T. Anjaiah

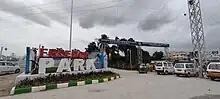
Tanguturi Anjaiah Memorial Hospital

Chief Minister Y.S. Rajasekhara Reddy unveiled the statue of former Chief Minister late T. Anjaiah at Lumbini Park, opposite Secretariat in 2006.